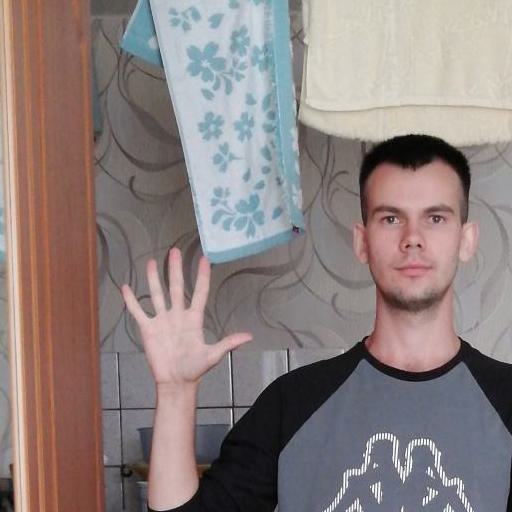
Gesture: palm